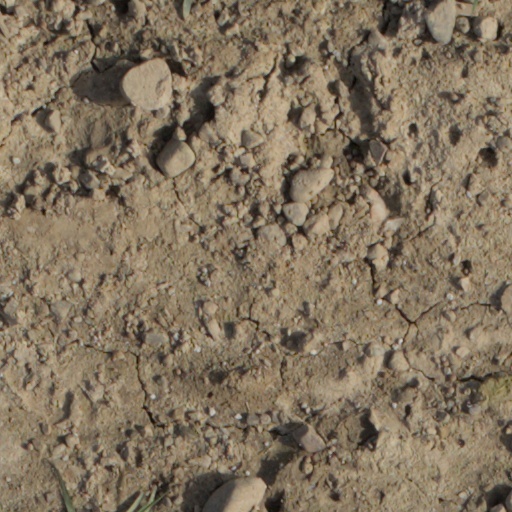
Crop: wheat